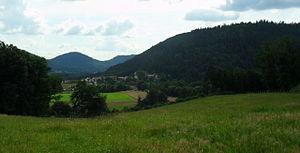
Vue vers l'ouest du hameau de Vanémont (Vosges) depuis la colline nommée ""Haut de la Côte"" ."
Saint-Léonard est une commune française située dans le département des Vosges en région Grand Est.